Helicopters (NZ)

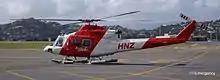
HNZ Bell 412

Founded in 1955 in Timaru, New Zealand, Helicopters New Zealand commenced operations with a Bell 47, conducting agricultural operations on the New Zealand South Island. The company grew and started providing helicopter air work services for the Government of New Zealand and oil and gas clients in the 1960s.